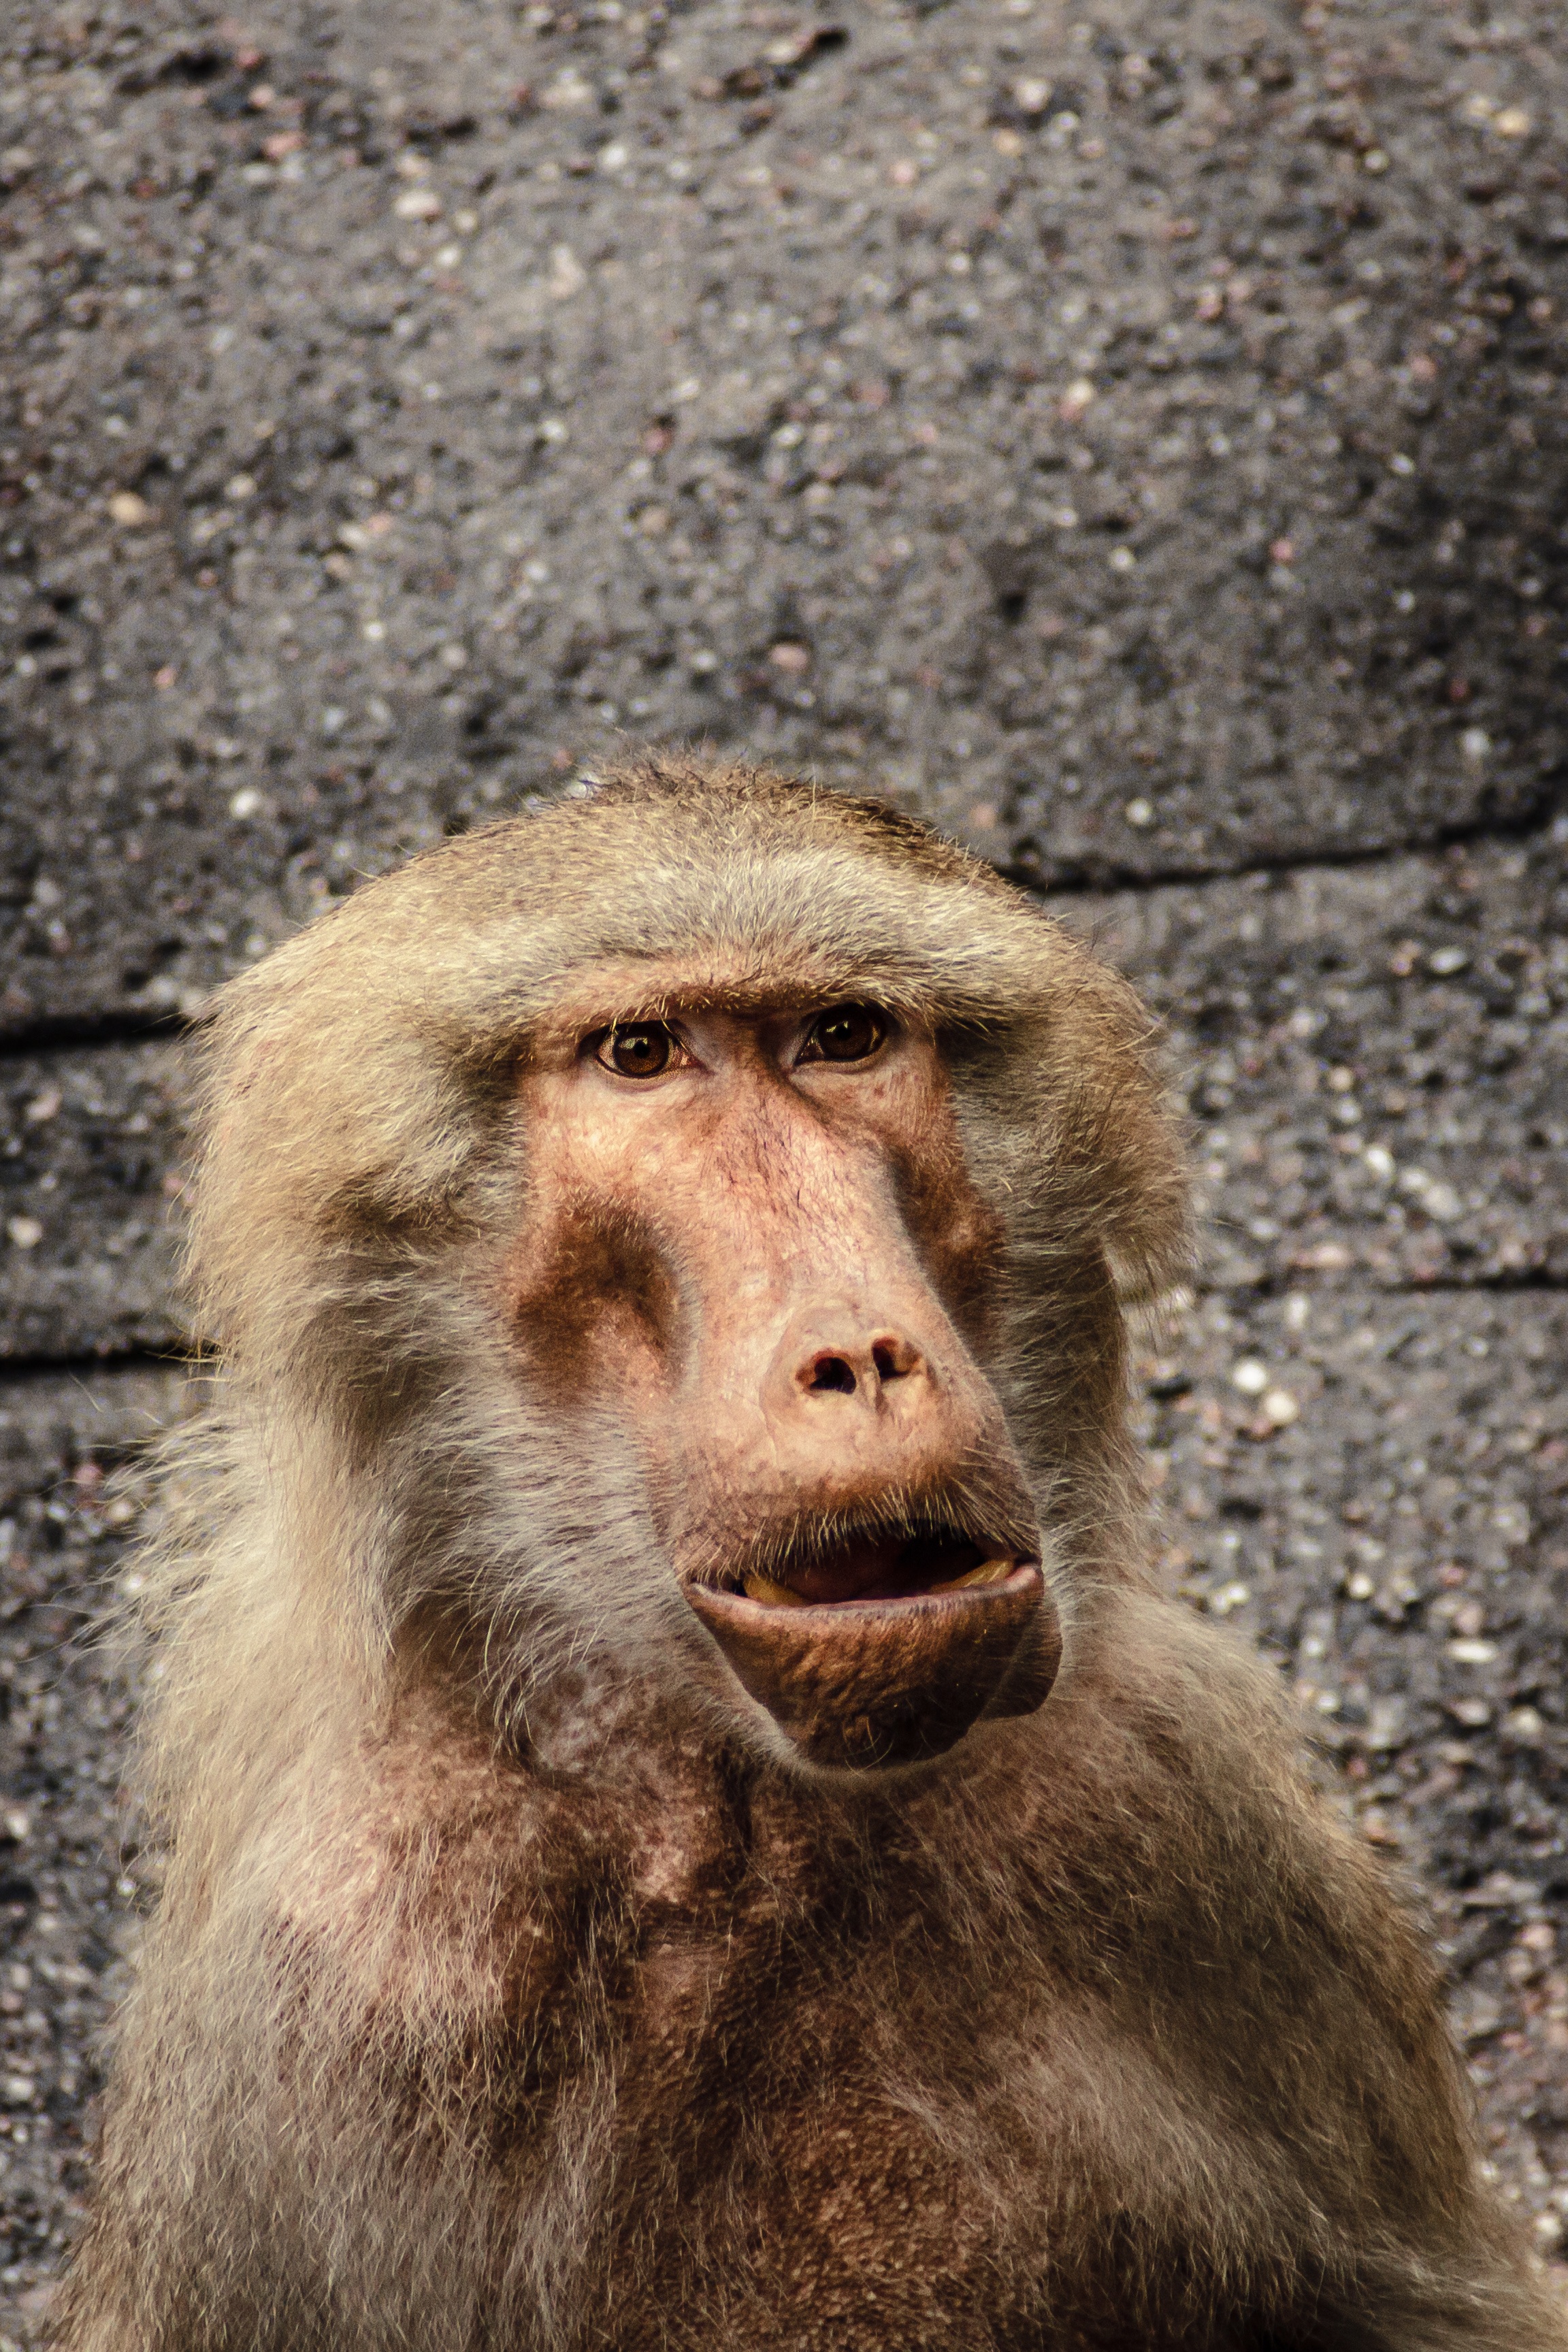
watch, female, wildlife, zoo, portrait, mammal, monkey, eat, fauna, primate, sit, baboon, animals, vertebrate, wait, primates, hamburg, macaque, old world monkey, zoo animal, hagenbeck, chew, papio, hamadryas, brown coat, old animal, monkey females